The Girl in Number 29

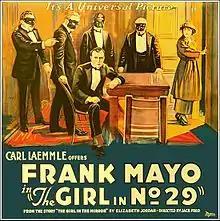
Film poster

The Girl in Number 29 is a 1920 American silent drama film directed by John Ford based on the novel "The Girl in the Mirror" (1919) by Elizabeth Jordan. The film is presumed to be lost.